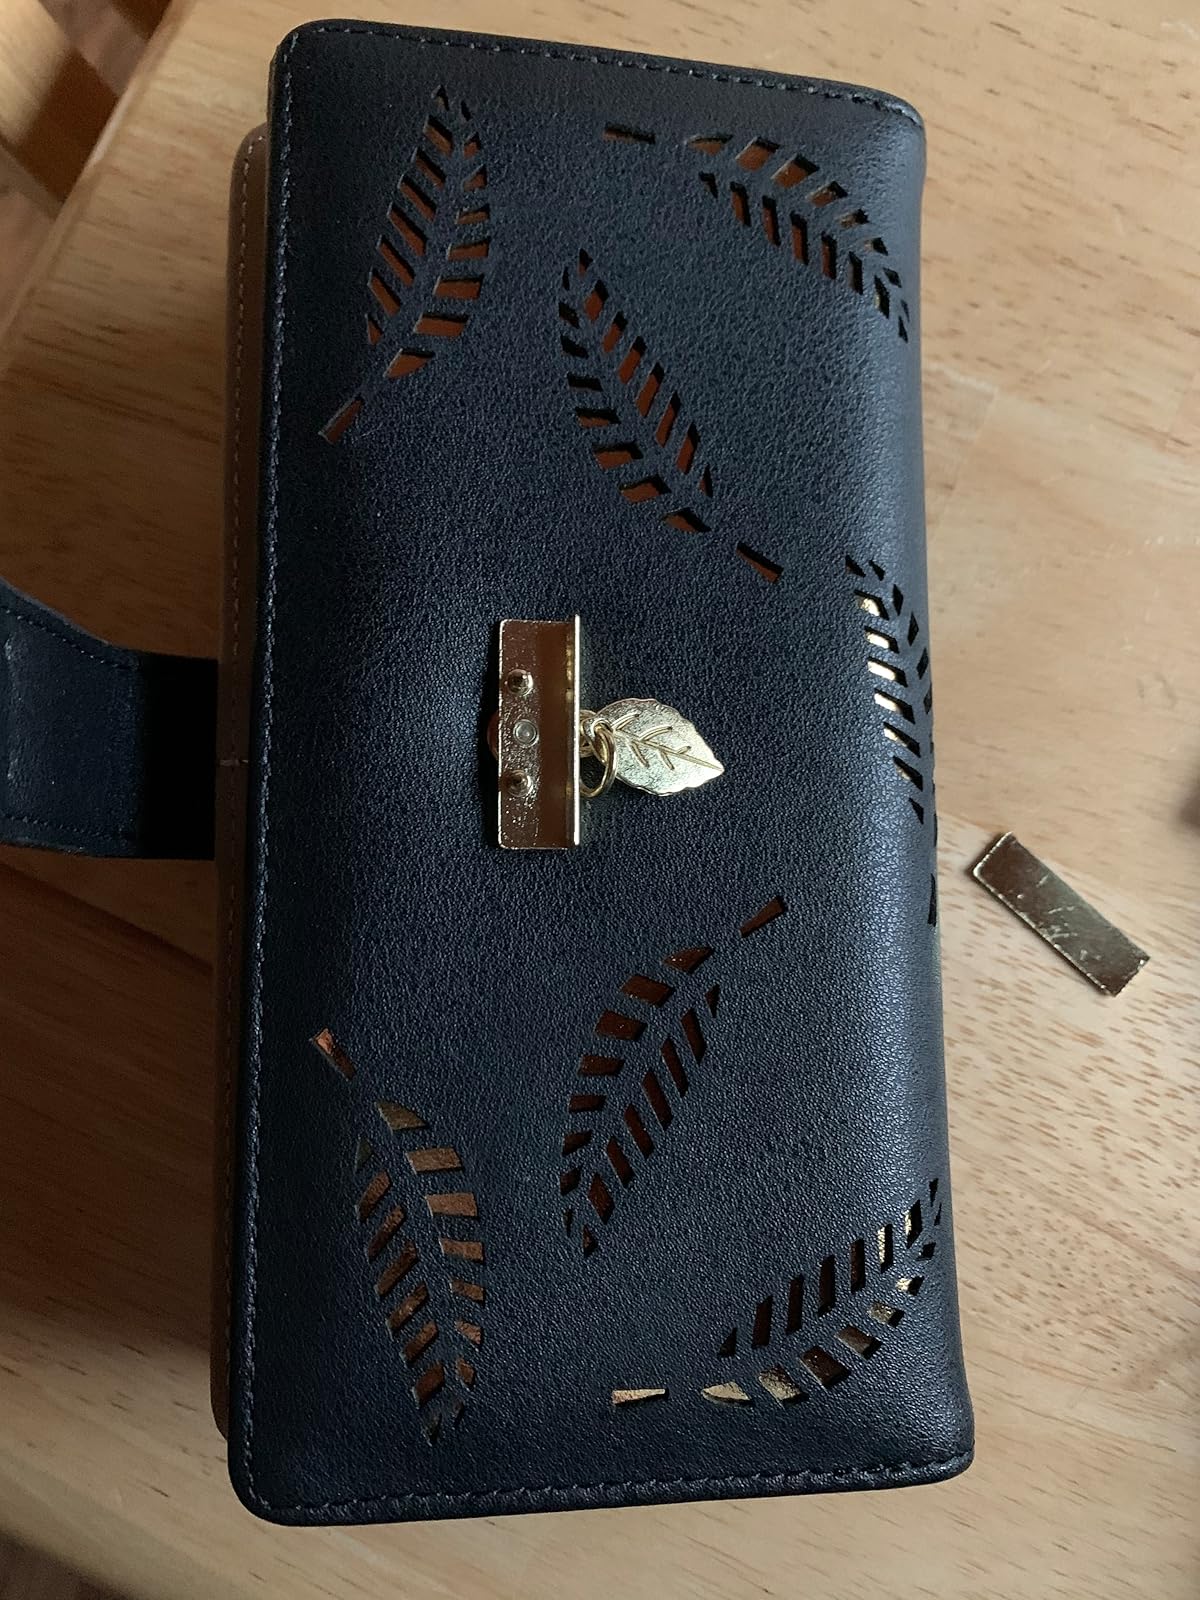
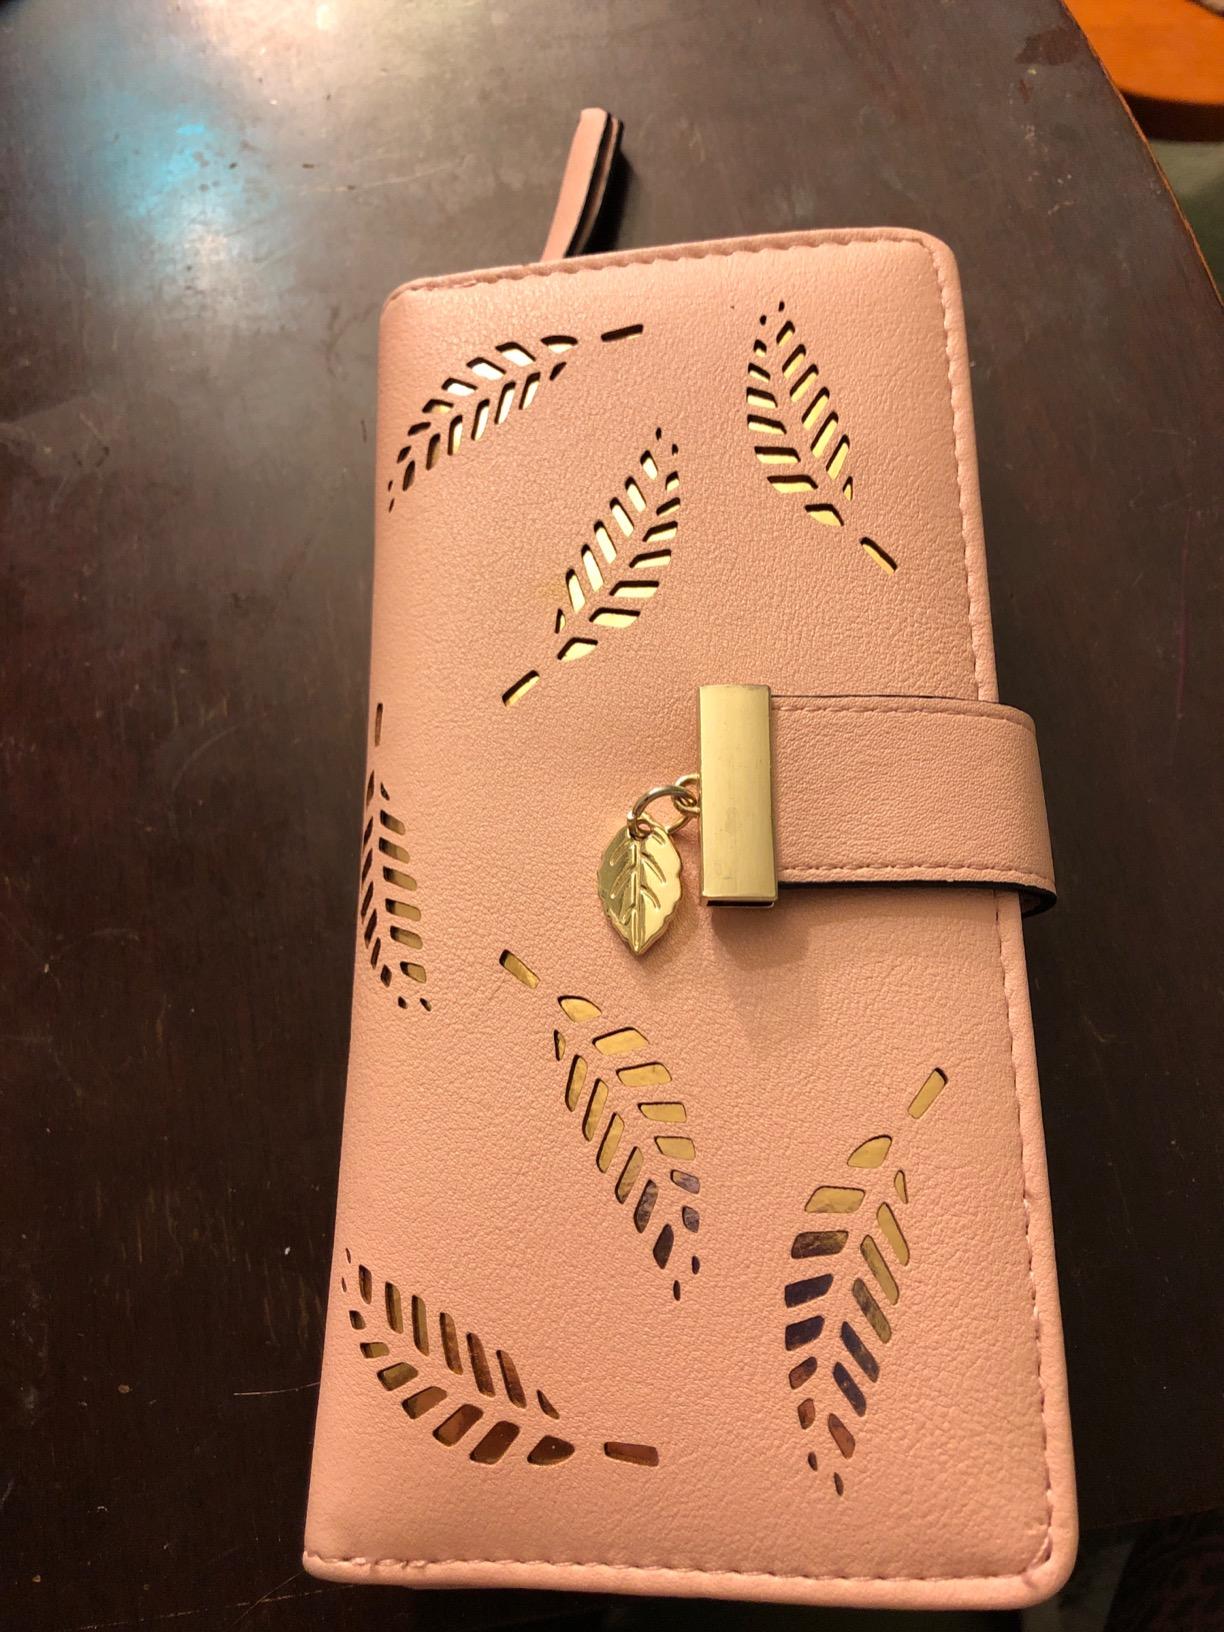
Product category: accessories_handbag
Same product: no